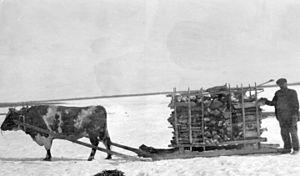
Un bœuf est un taureau castré, plus précisément un bovin domestique mâle ayant subi une castration dans le cadre de son élevage. Devenus plus calmes, ces animaux sont principalement destinés à la production d'animaux robustes destinés à la traction bovine ou à la production de viande bovine. Cette pratique devient moins fréquente en occident, mais c'était par le passé la principale viande, d'où le nom générique de « viande de bœuf », ou plus simplement « bœuf », encore employé couramment pour désigner toutes sortes de viandes bovines dans le langage courant.